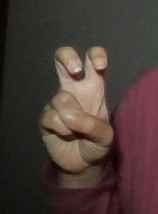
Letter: toot